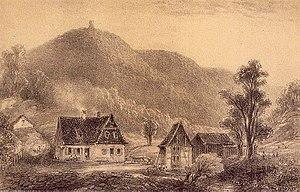
Le Ramsthal et le Château de Greifenstein. Bibliothèque nationale et universitaire de Strasbourg
Le château de Greifenstein se situe dans la commune française de Saverne, dans le département du Bas-Rhin. Il fait l’objet d’un classement au titre des monuments historiques depuis décembre 1898.
Eugène Laville est un peintre français, né à Saverne en 1814 et mort le 6 novembre 1869 dans la même ville.